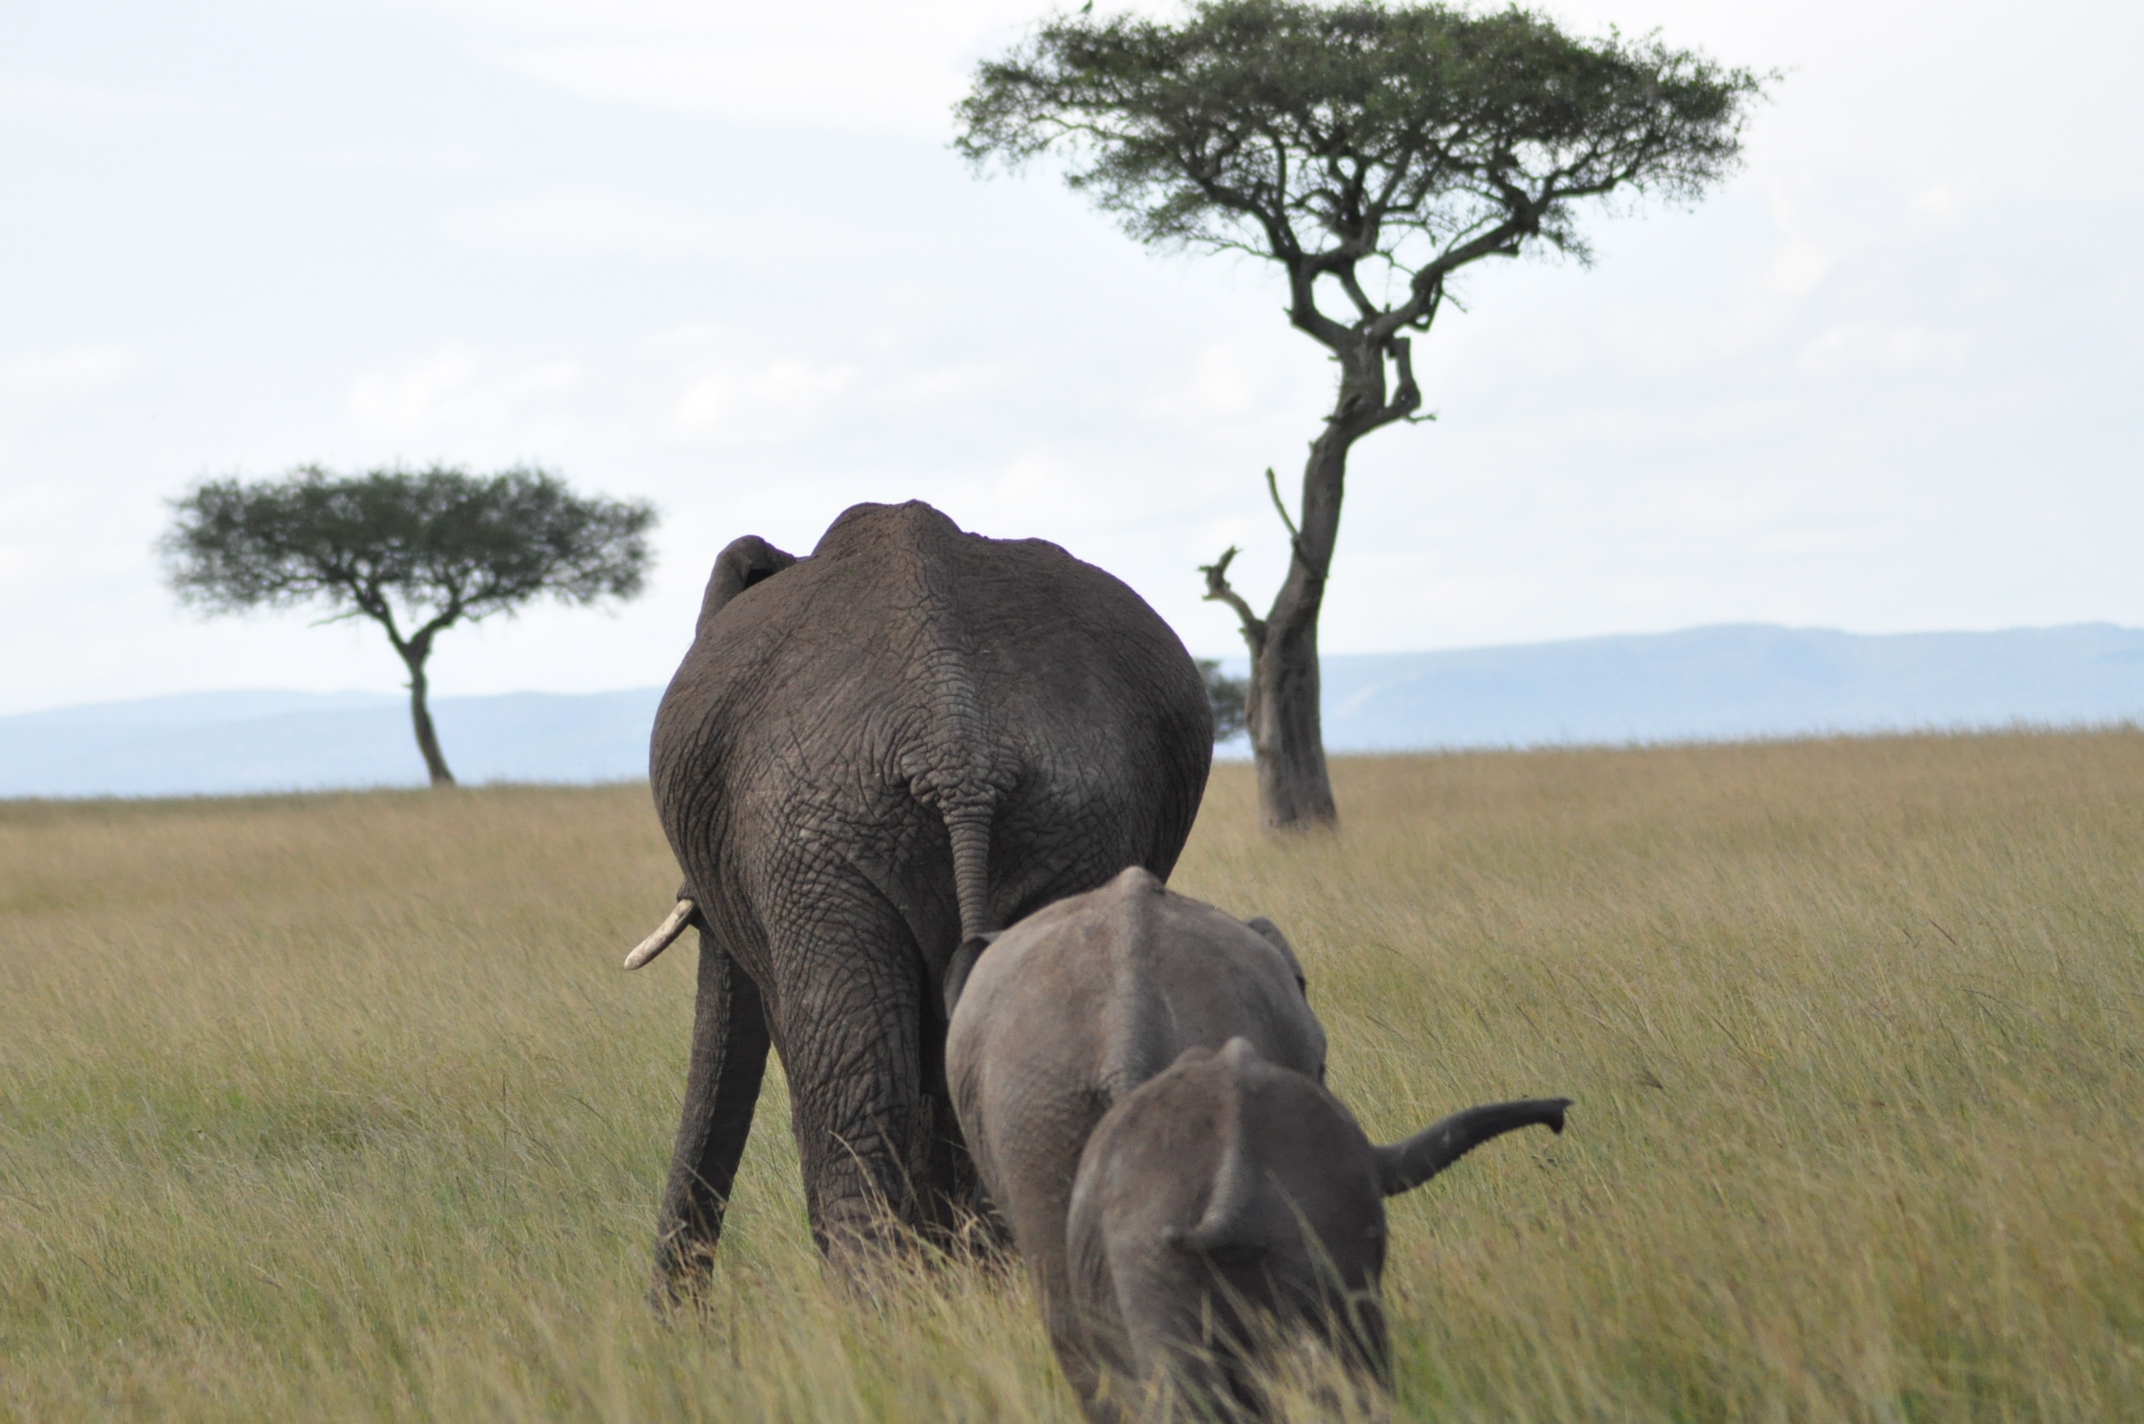
prairie, adventure, wildlife, zoo, herd, grazing, africa, mammal, fauna, savanna, plain, elephant, grassland, animals, safari, ecosystem, elephants, indian elephant, african elephant, elephants and mammoths